Josef Naus

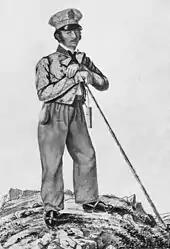
Josef Naus in 1824 (drawing by H. v. Aggenstein)

Josef Naus (1793–1871) was an officer and surveying technician, known for leading the first ascent of Germany's highest mountain, the Zugspitze. Variations of his name are Karl Naus or Joseph Naus.